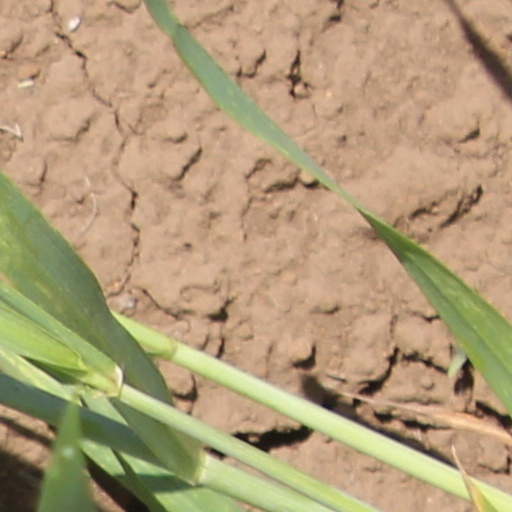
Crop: wheat